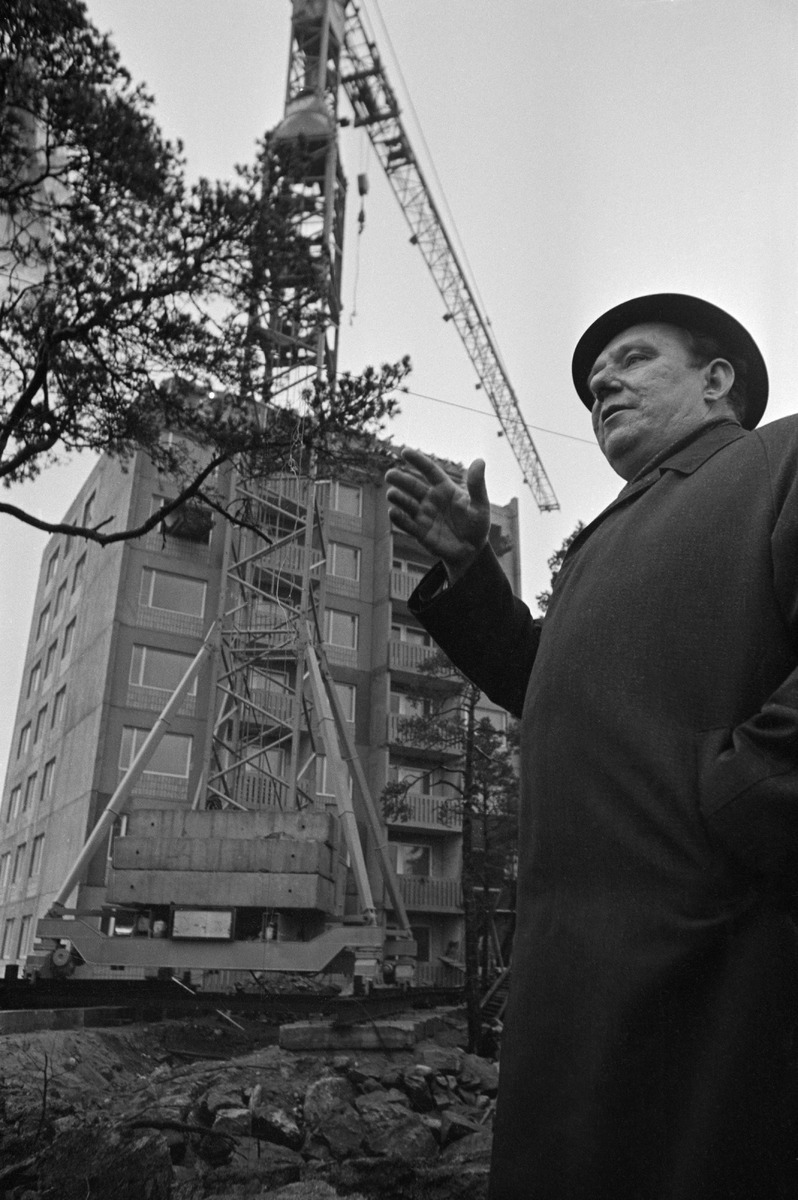
Rakennusurakoitsija Armas Puolimatka perusti rakennusliike A. Puolimatka Oy:n vuonna 1946.
Armas Puolimatka, the building constructor, founded the construction company A. Puolimatka Ltd.
sisällön kuvaus: Rakennusurakoitsija Armas Puolimatka. Vuorineuvos Puolimatka perusti rakennusliike A. Puolimatka Oy:n. content description: Armas Puolimatka, the building constructor, founded the Finnish construction company A. Puolimatka Ltd.
Kuvaaja: Hietanen, V. K., kuvaaja
Vuosi: 1900
Paikka: , Suomi, Suomi
Aiheet: Puolimatka, Armas; Rakennusliike Puolimatka; liikemiehet; puolikuva; urakoitsijat; vuorineuvokset; yksin; yrittäjät; building; construction